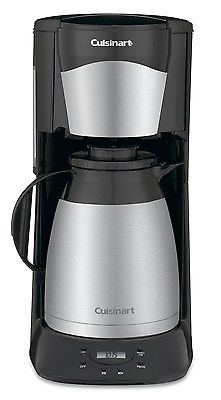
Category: coffee maker